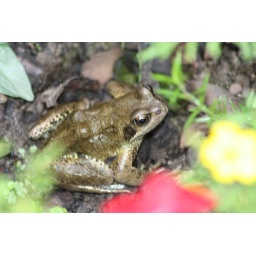
a visiting frog sitting in the sun between the flowers